Rath House

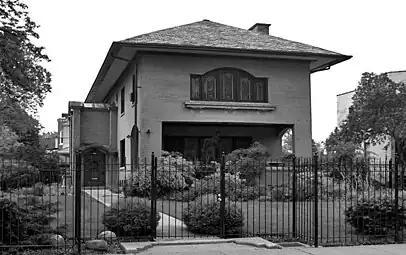
The John Rath House

The Rath House is an architecturally significant house located at 2703 West Logan Boulevard in the Logan Square neighborhood of Chicago, Illinois, United States. It was built in 1907 by the architect George W. Maher for John Rath, the owner of the Rath Cooperage Company, one of the largest barrel-making concerns in the country. The house was designated a Chicago Landmark on December 1, 1993.